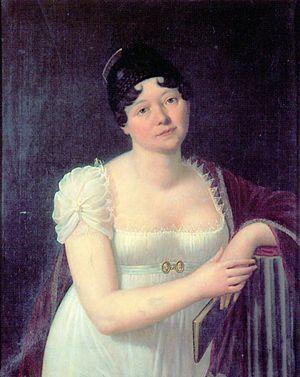
Caroline von Lengefeld, née le 3 février 1763 à Rudolstadt et morte le 11 janvier 1847 à Iéna, est une écrivaine allemande du classicisme de Weimar. Ses œuvres les plus connues sont un roman, Agnes von Lilien, et une biographie de Friedrich Schiller, son beau-frère.